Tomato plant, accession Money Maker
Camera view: tilt-top (135 deg); turntable rotation: 0 degrees
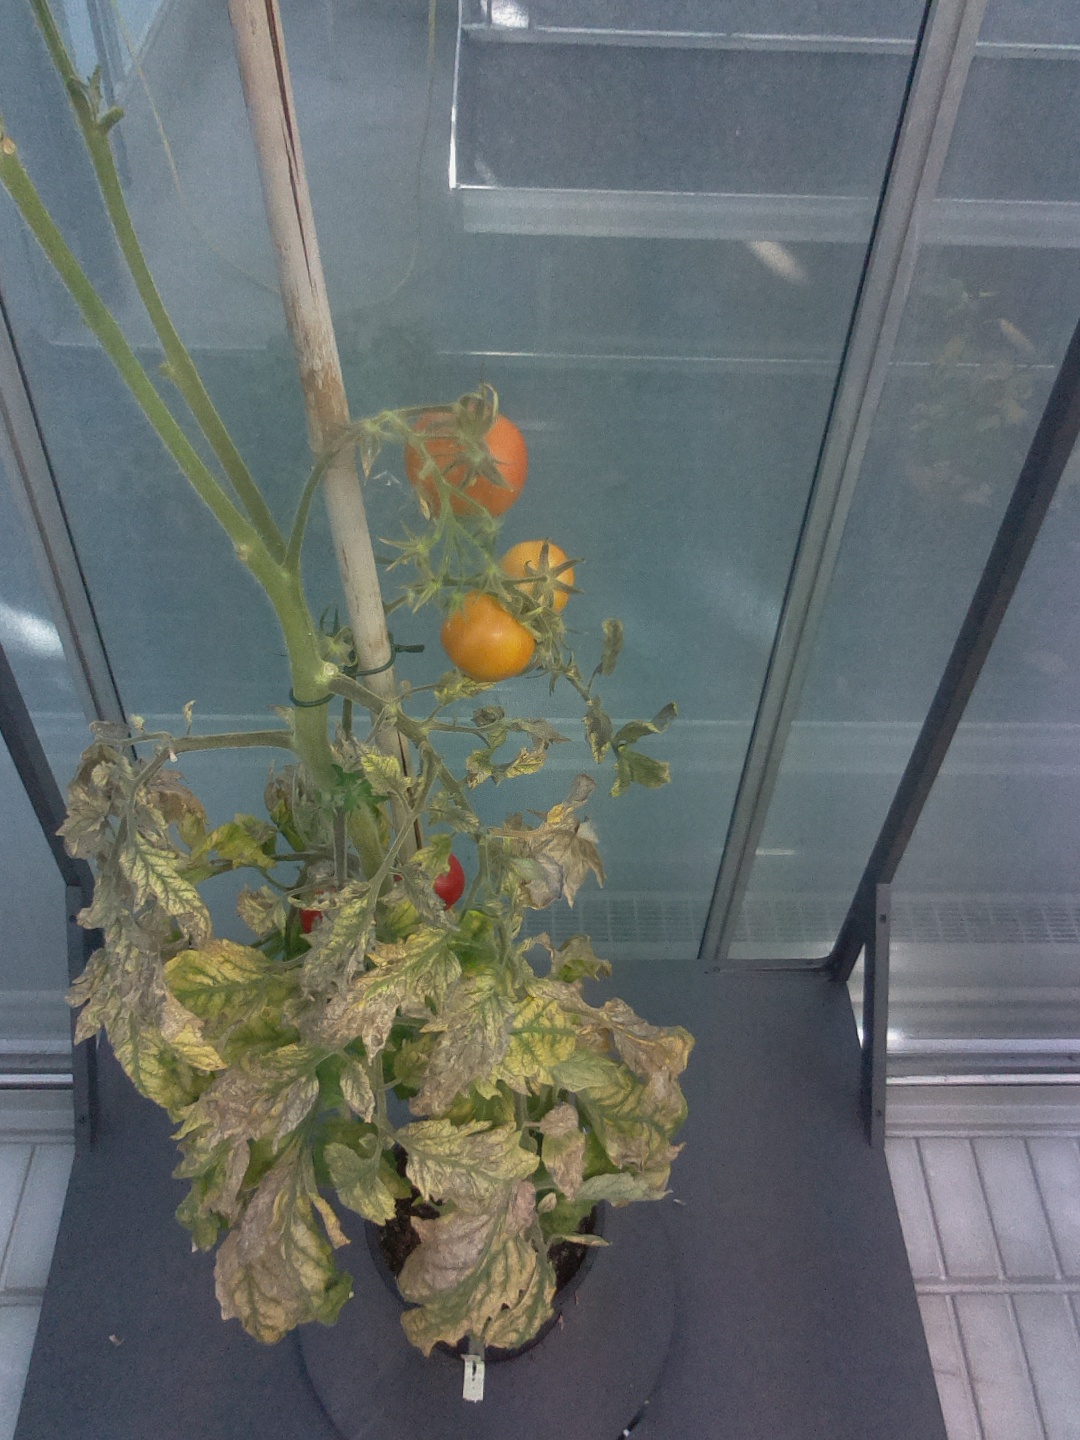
BBCH growth stage 84: 40%-50% of fruits show typical fully ripe color